Patrick N. L. Bellinger

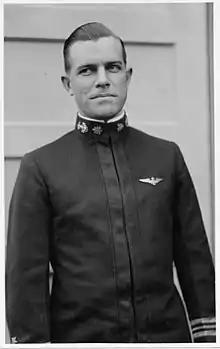
Bellinger as Lieutenant commander in 1919.

During the both tests, the army successfully sank both targets and General Mitchell claimed that the success of his land-based planes made naval aviation unnecessary, but Bellinger disagreed with that opinion and for the rest of his career, he remained strong advocate of Naval aviation. He stated that aircraft should be with the fleet to gain control of the air above it, prior to any naval battle.